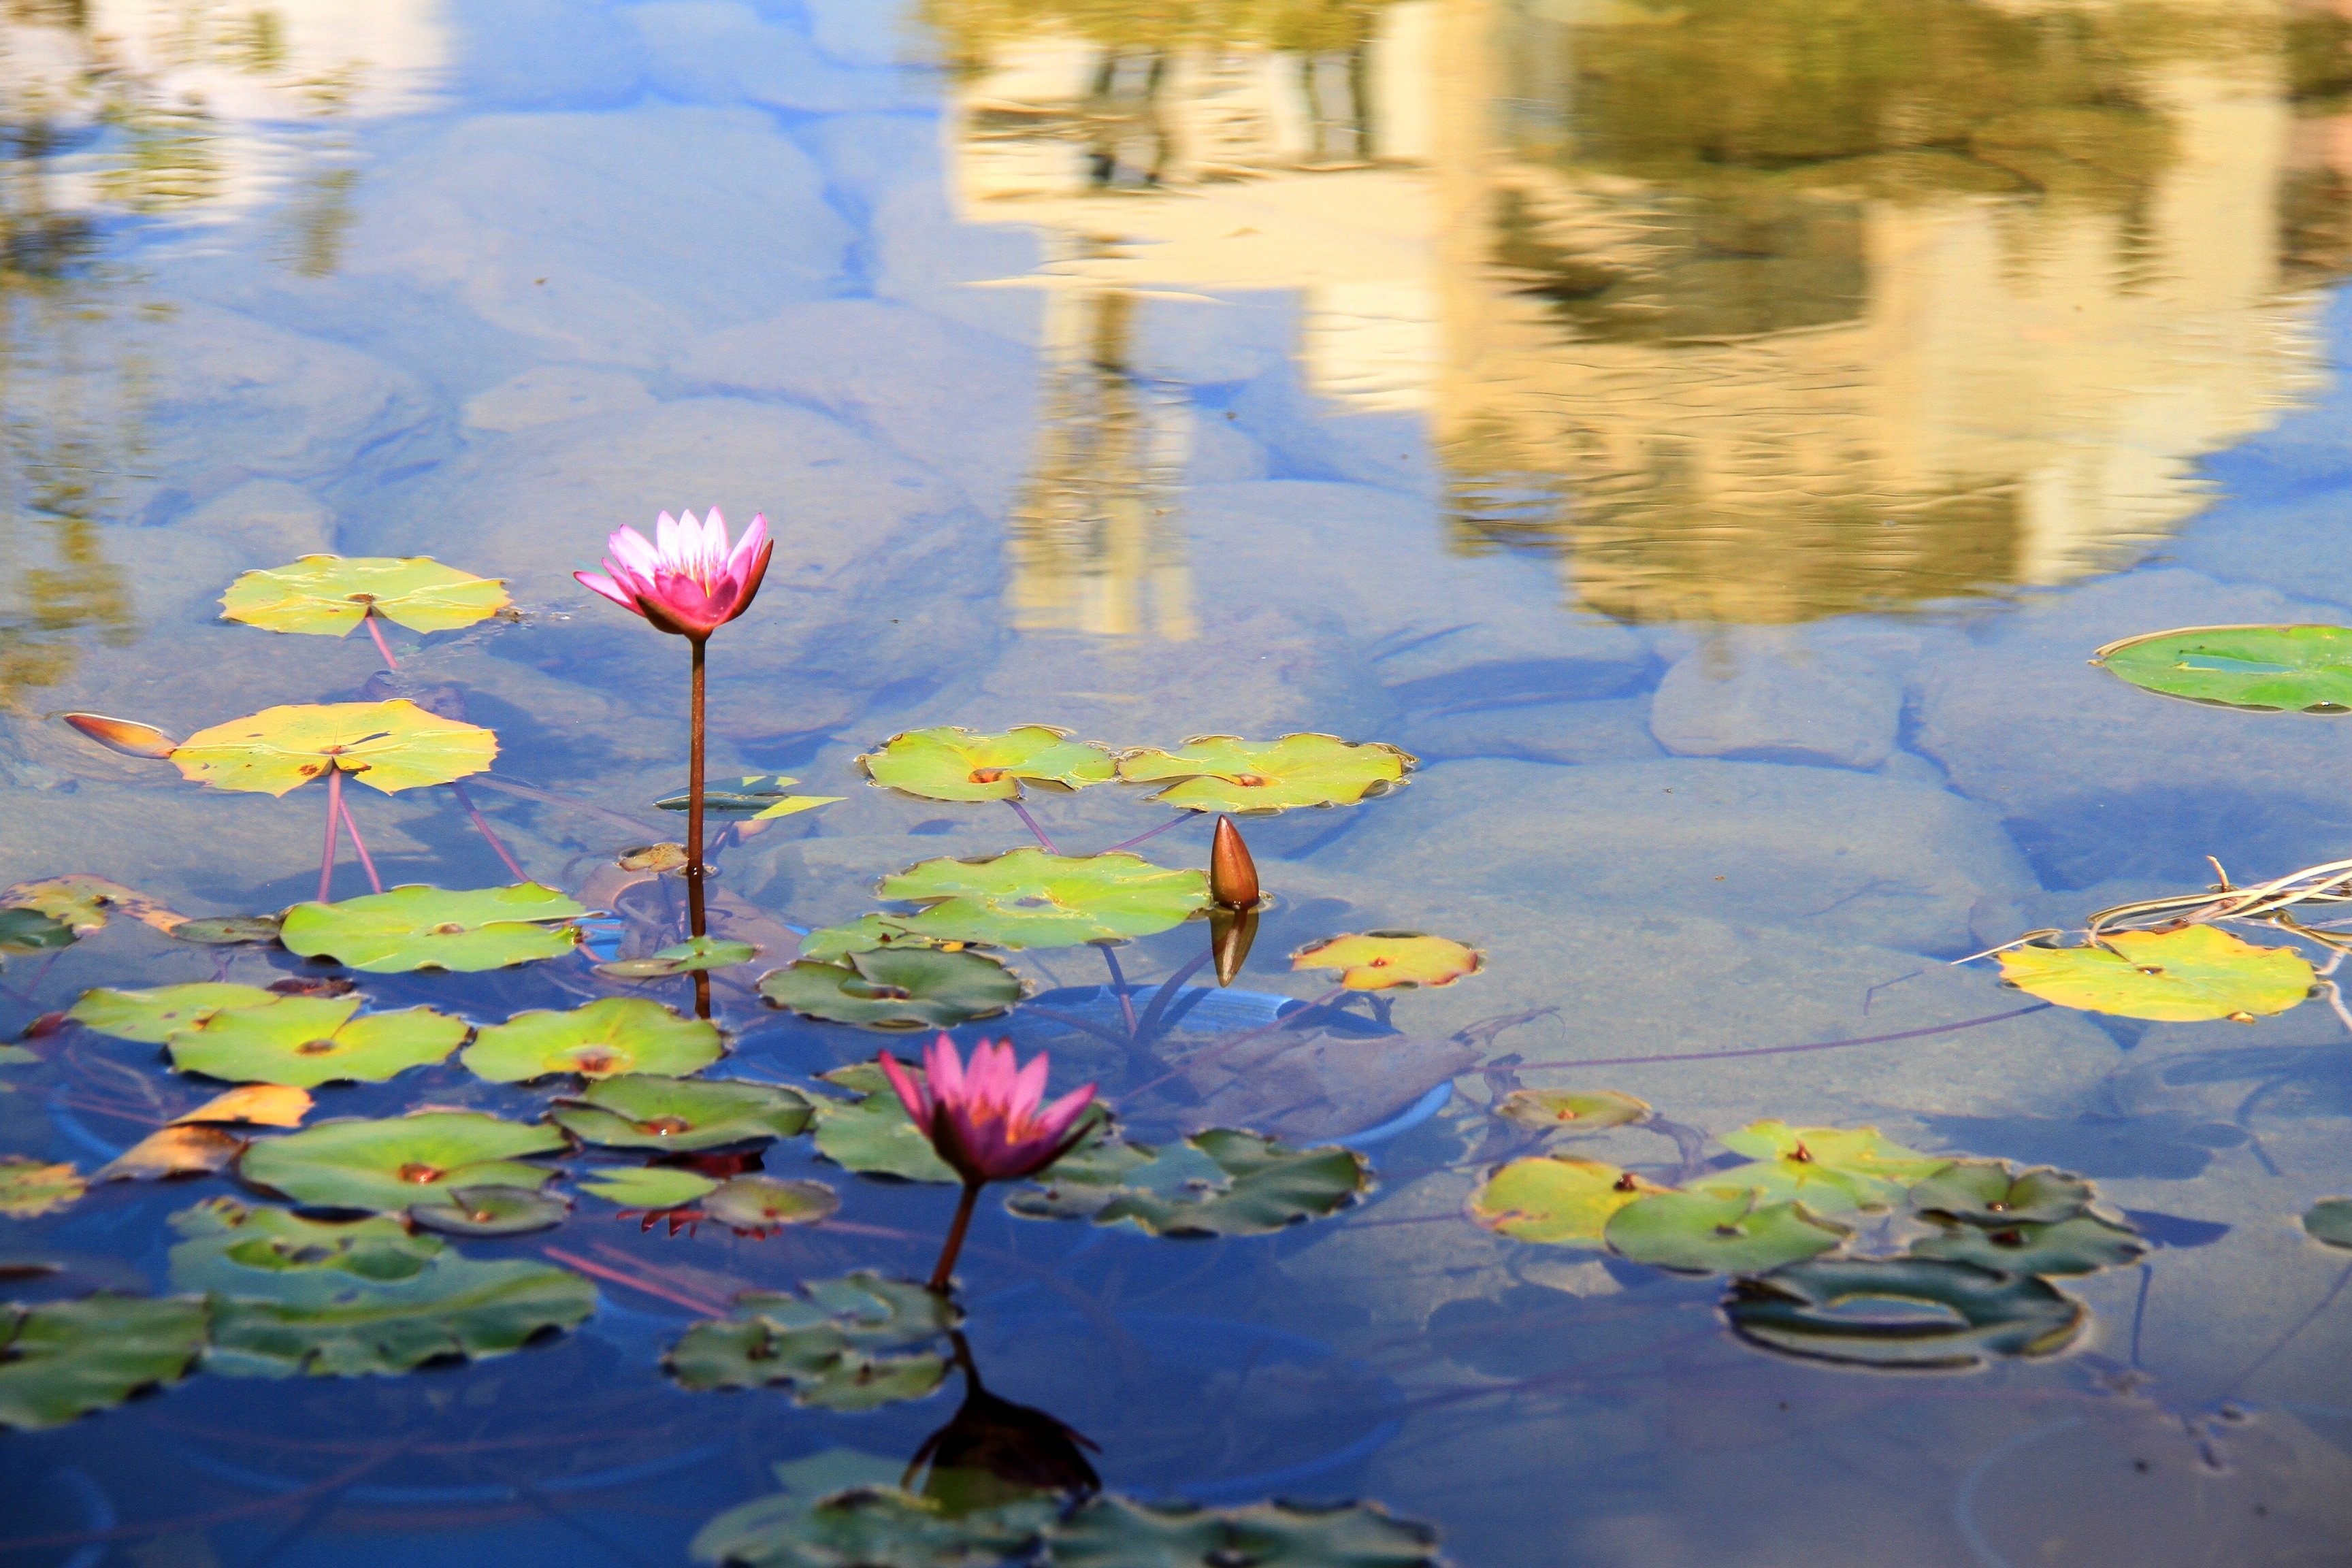
water, plant, house, flower, stone, pool, pond, reflection, botany, blue, pink, aquatic plant, flora, painting, beige, lotus